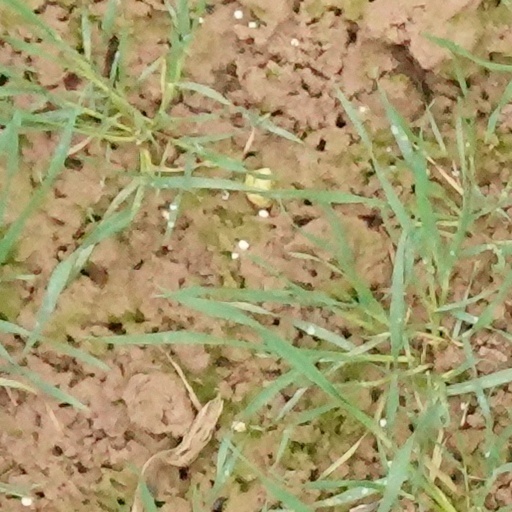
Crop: wheat